Blockade of Berbera (1855–1856)

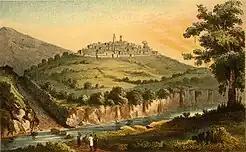
Harar in the 1800s.

On 18 April 1855, the day before the attack, Burton's camp was encountered by three horsemen, one of them Mohammed of the 'Isa Musa, another Dublay of the Ayal Ahmed, and the third unknown. Burton's camp had mistaken them for a foraging party and fired a warning shot over their heads. Burton sent the "Ras Khafilah" (caravan leader) to ask the horsemen what they were doing. The horsemen responded that the people of the coast had reported that Haji Sharmarke Ali Saleh planned to seize Berbera and that his vessels were docked in Siyara. However, this was a lie and Burton concluded that the horsemen were spies.